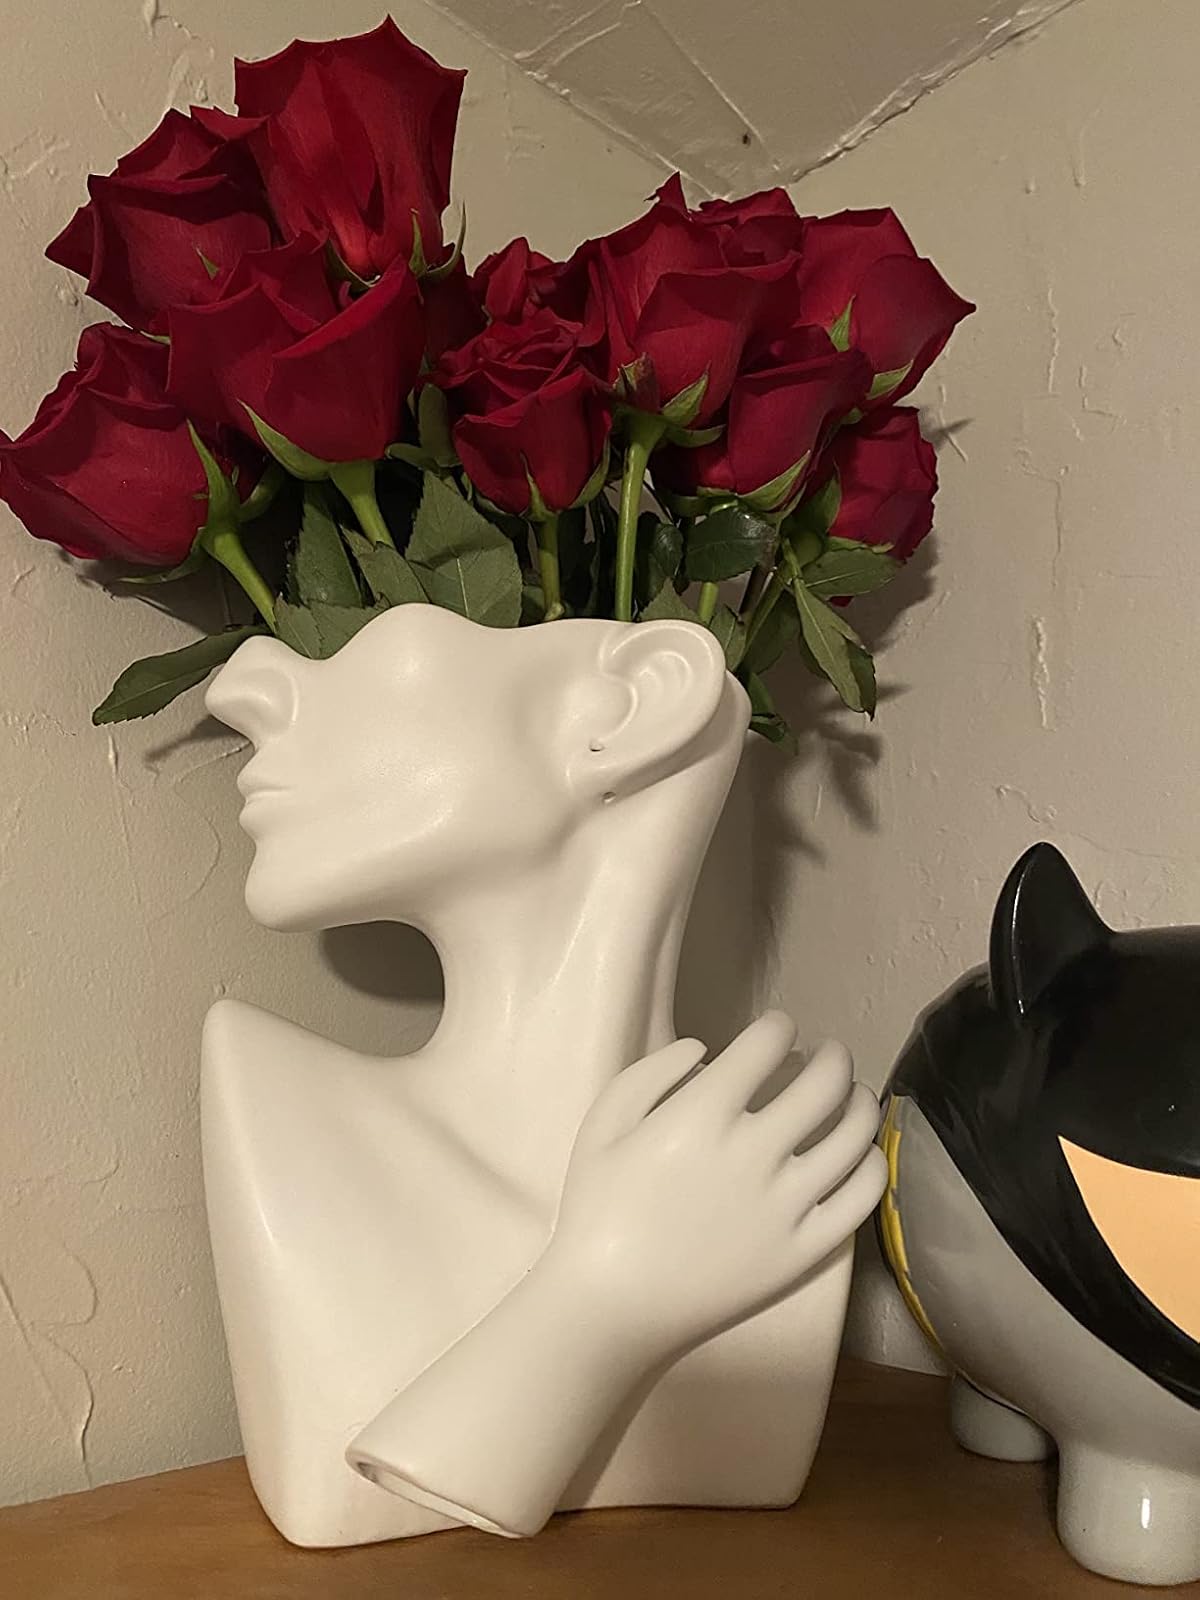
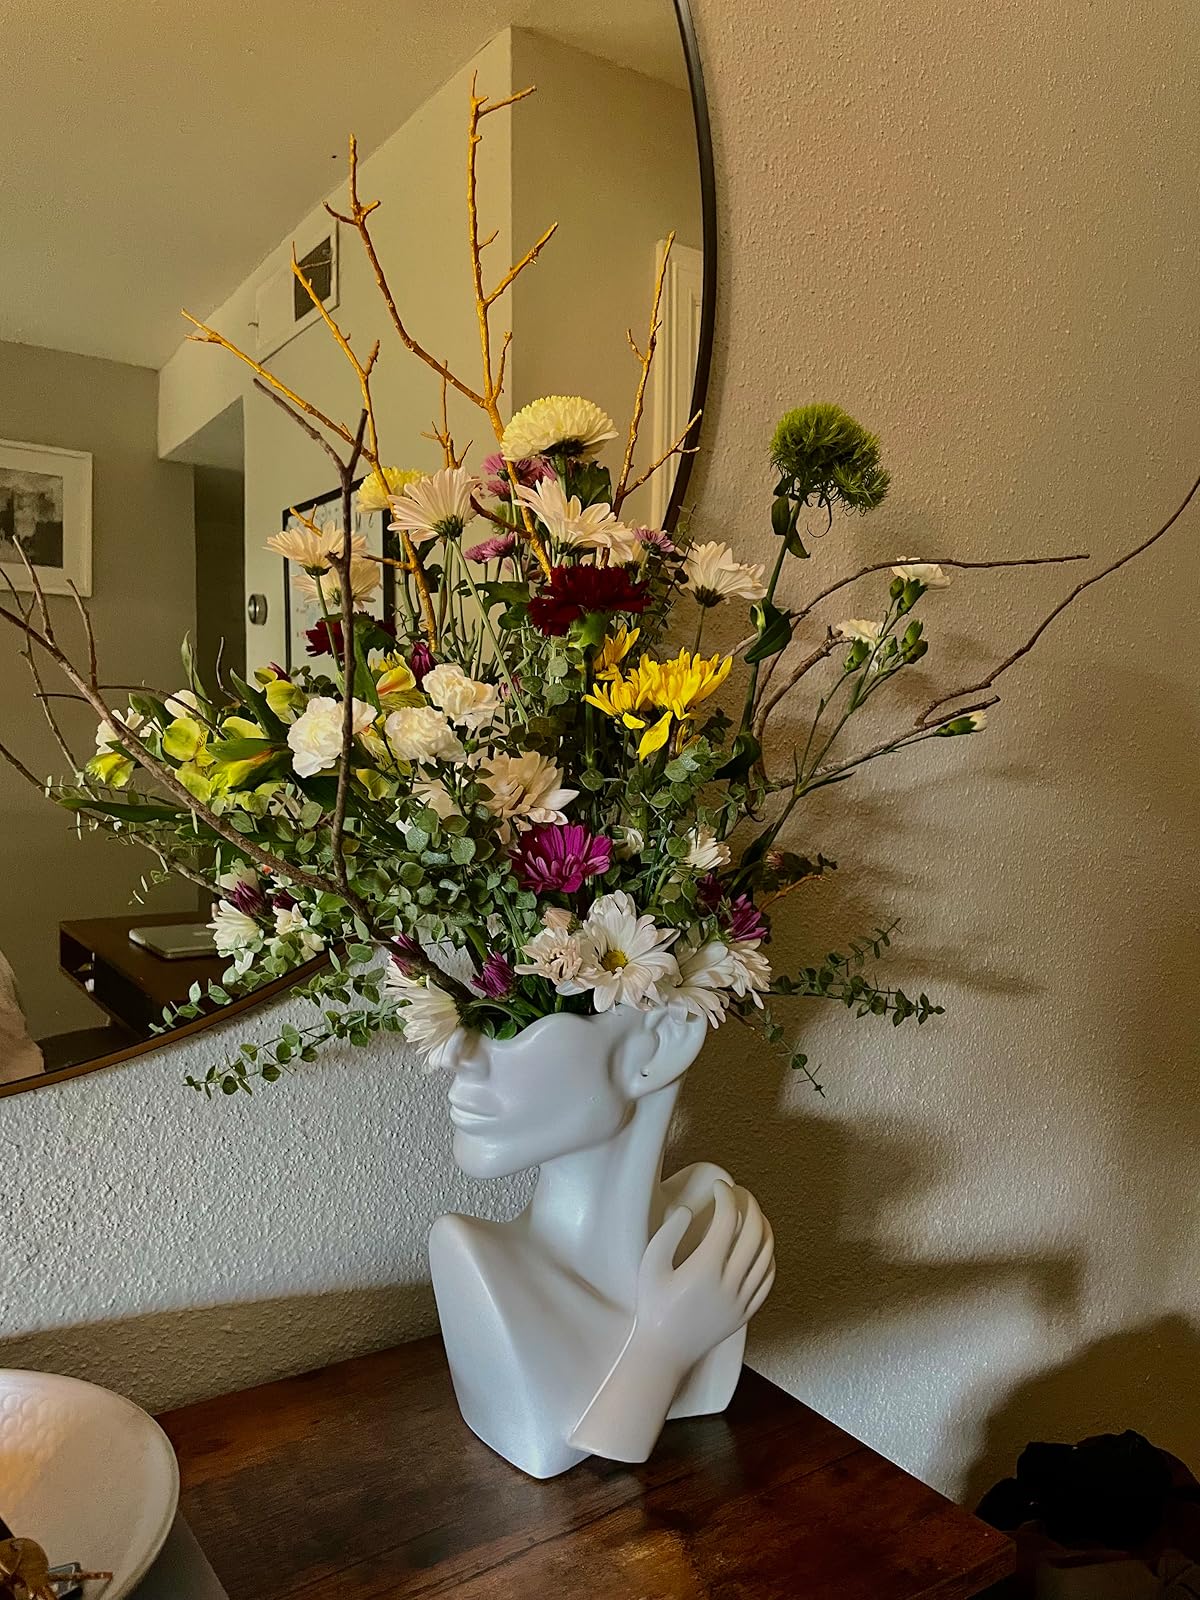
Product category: vase
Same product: yes